Mount St. Helens

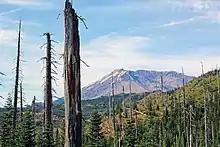
Twenty years after the 1980 eruption, trees killed by the blast were still standing.

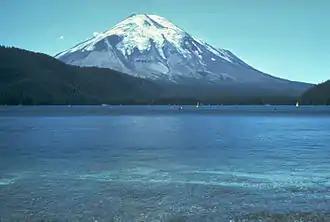
Indigenous American legends were inspired by the volcano's beauty.

On March 20, 1980, Mount St. Helens experienced a magnitude 4.2 earthquake, and on March 27, steam venting started. By the end of April, the north side of the mountain had started to bulge.